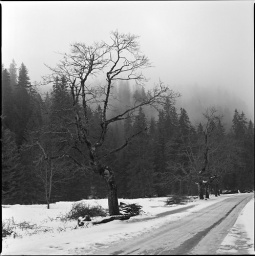
The trees by the road